Jacek Laskowski

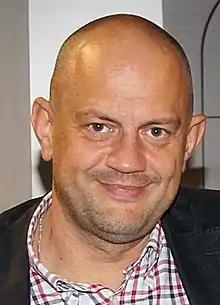
Jacek Laskowski

Jacek Laskowski (born 1 June 1967 in Warsaw) is a Polish sports commentator, working for the TVP.